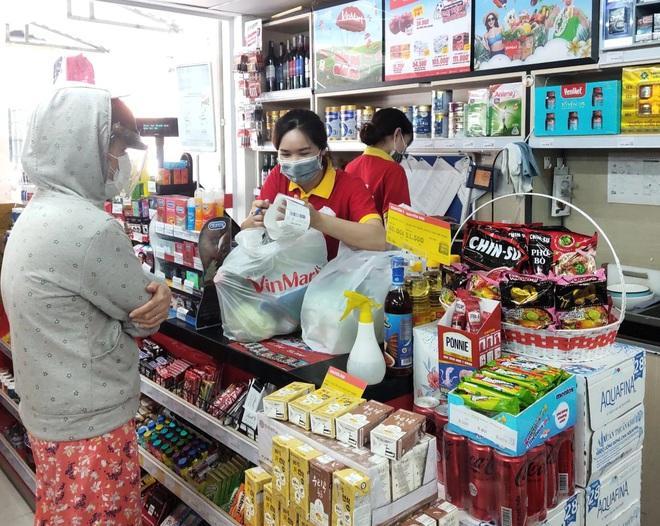
có hai nhân viên mặc áo đỏ đang đứng bên trong quầy tính tiền